Vladimir Gusev (politician)

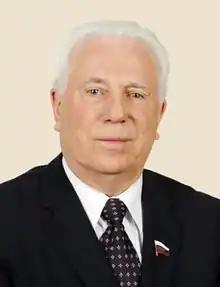
Gusev in 2005

Vladimir Kuzmich Gusev (19 April 1932 – 29 August 2022) was a Russian and Soviet politician.